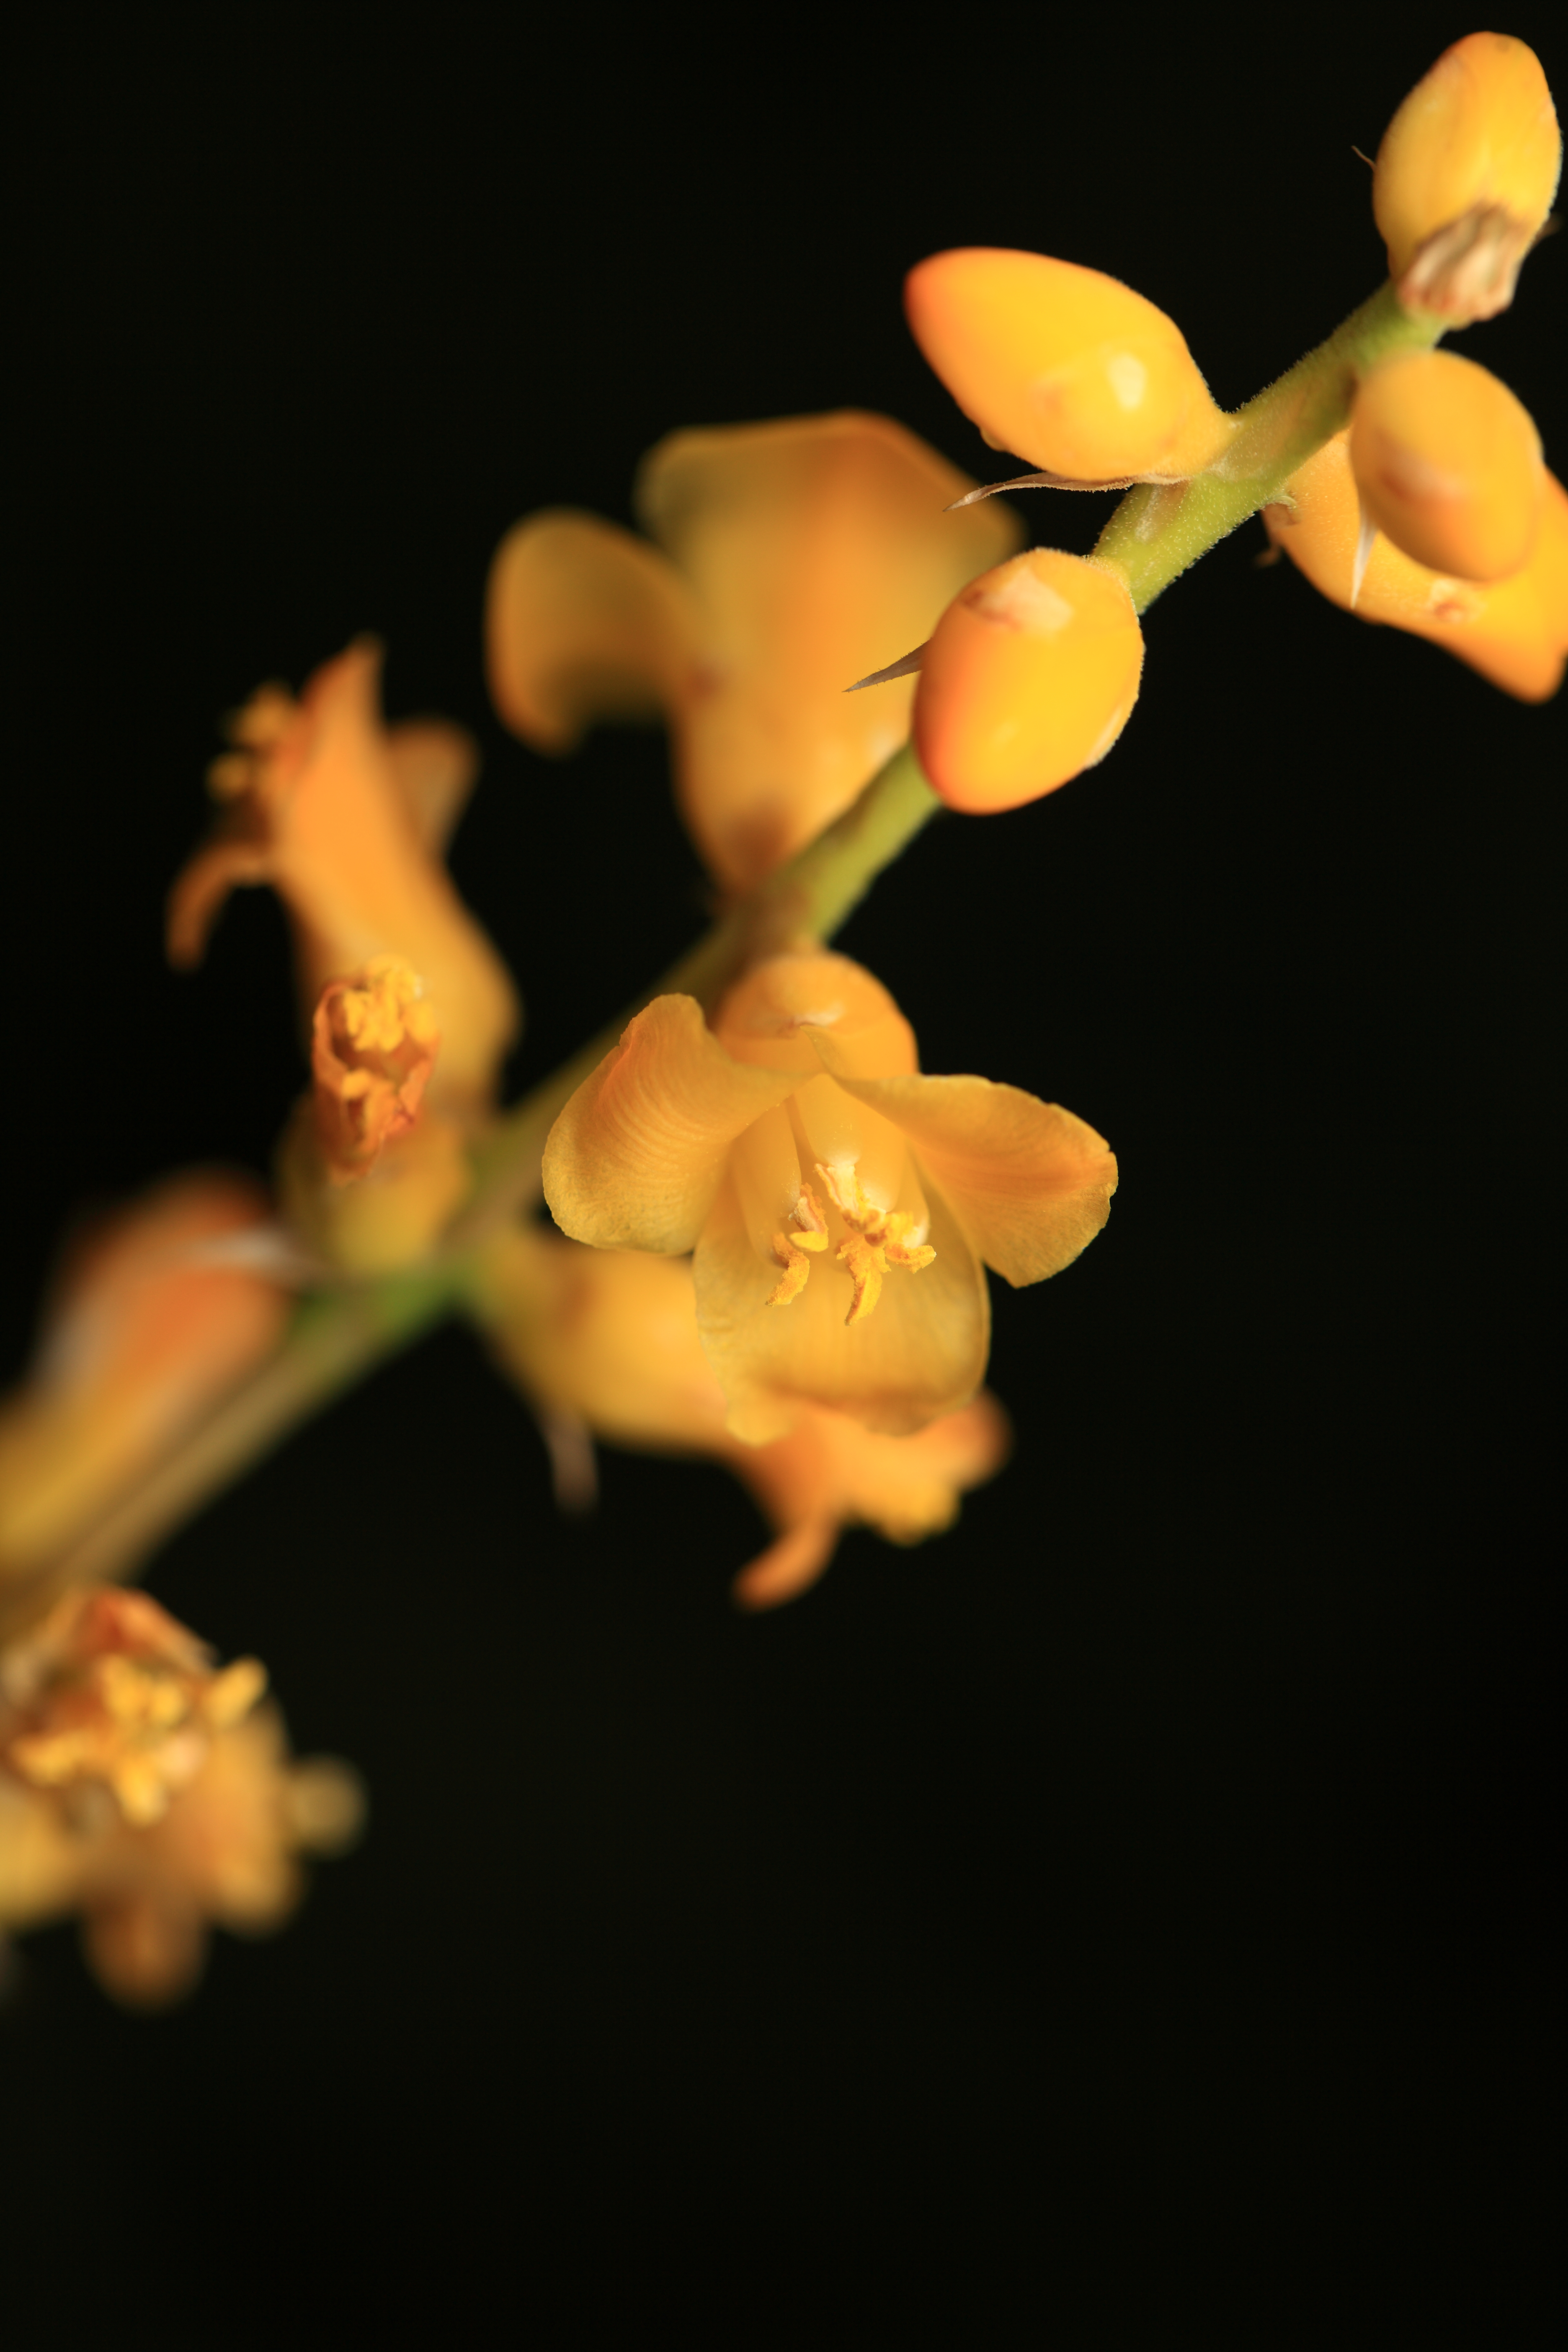
branch, blossom, plant, photography, leaf, flower, petal, high, darkness, botany, yellow, flora, close up, 5d, hires, markii, hi, res, resolution, saitama, kawaguchi, macro photography, flowering plant, plant stem, land plant